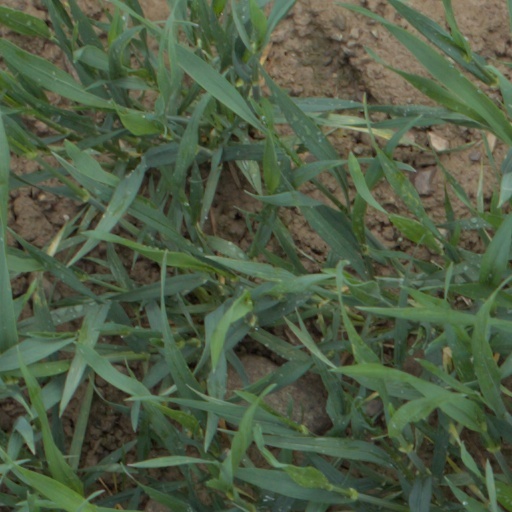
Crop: wheat